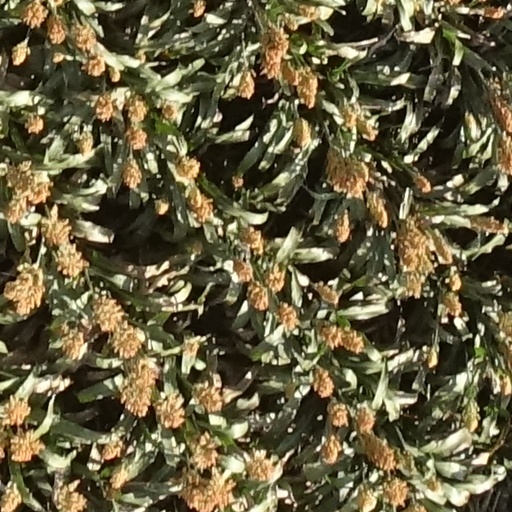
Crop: sorghum